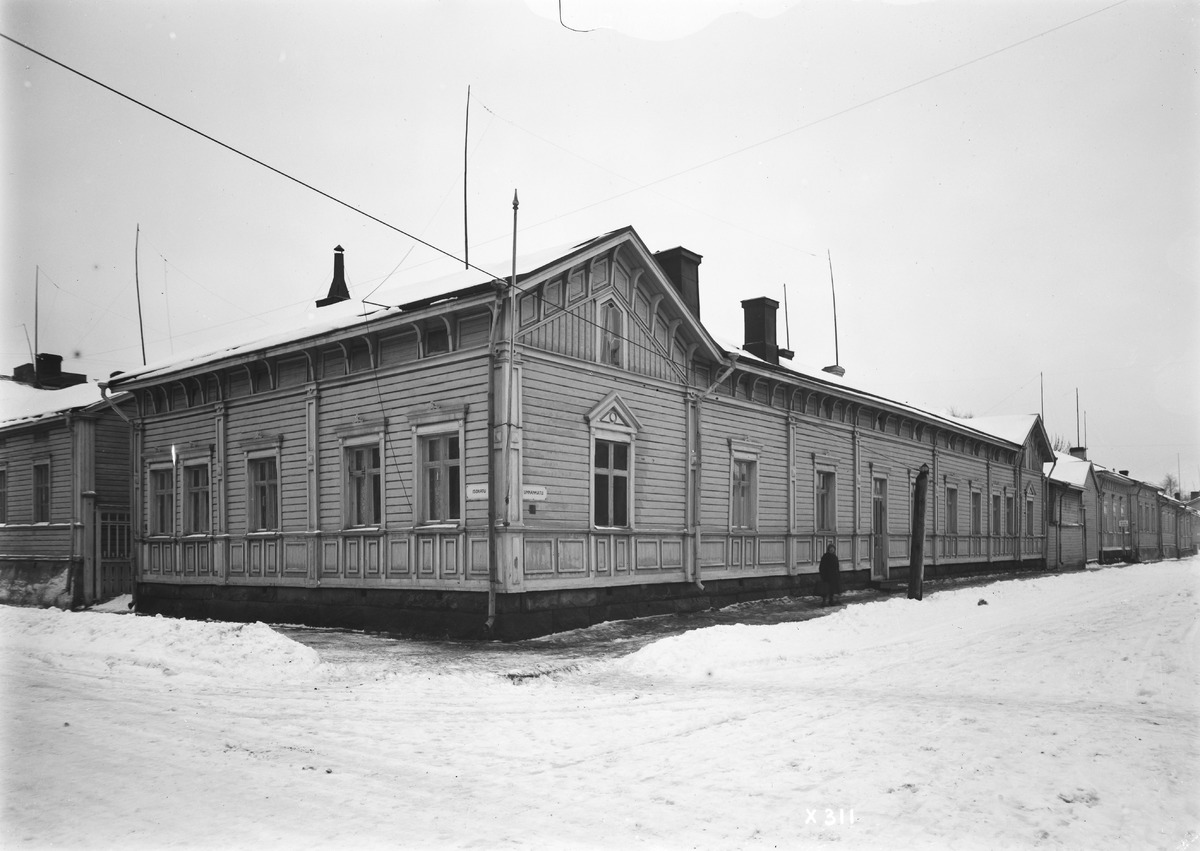
Puinen talo
A wooden building
sisällön kuvaus: Puinen talo Oulun Isokadun ja Linnankadun kulmauksessa luultavasti vuonna 1934. content description: A wooden building on the corner of Isokatu and Linnankatu in Oulu probably in 1934.
Vuosi: 1934
Paikka: Suomi, Oulu, Suomi, Pohjois-Pohjanmaa, Oulu
Aiheet: puutalot; ulkokuva; puurakennukset; rakennukset; buildings; wooden buildings